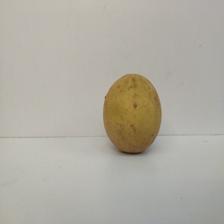
Size: Large